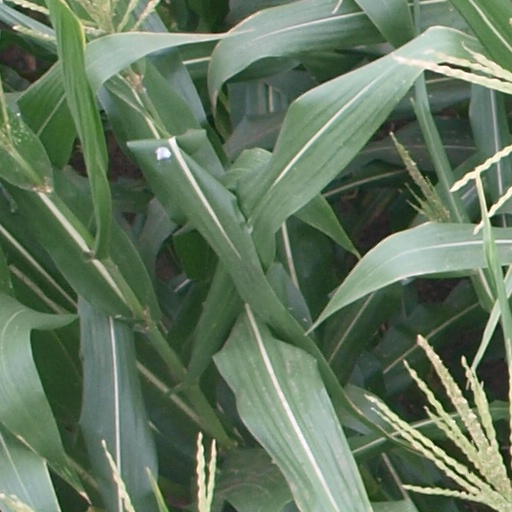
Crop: maize; corn